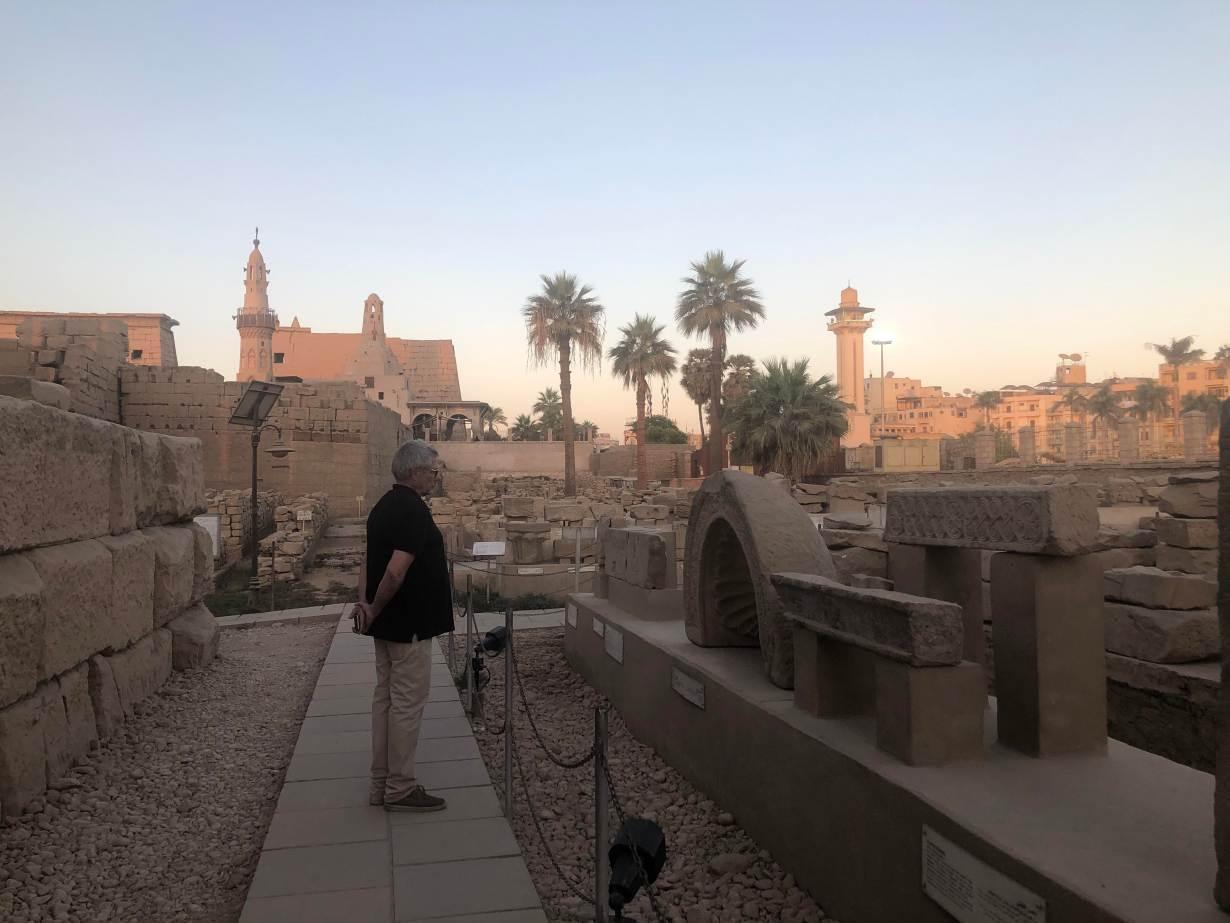
có một người đàn ông đang nhìn vào những khối đá